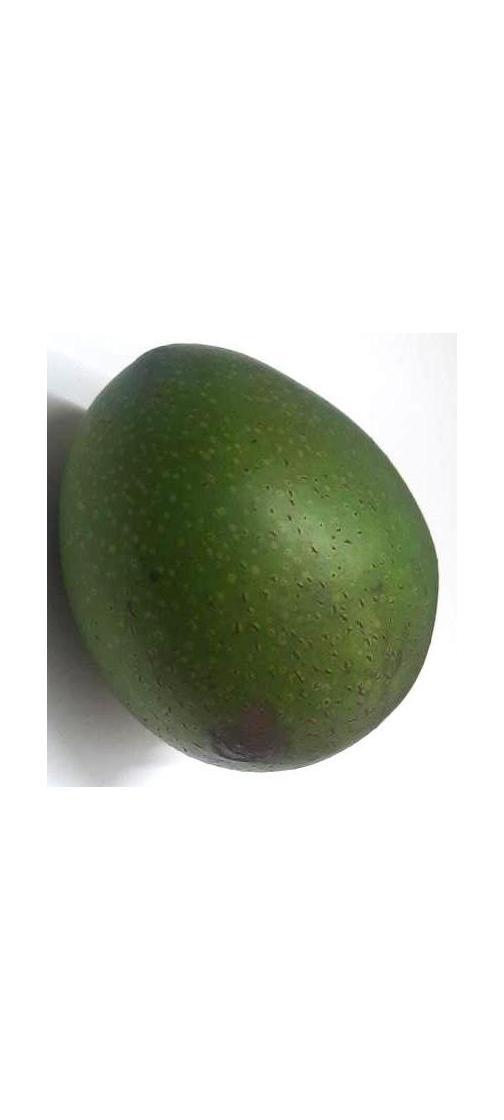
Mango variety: Ashshina Zhinuk